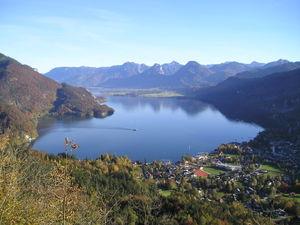
Le massif du Salzkammergut est un massif des Préalpes orientales septentrionales. Il s'élève en Autriche, au nord et à l'ouest de la région du Salzkammergut.
Le Salzkammergut est une région d'Autriche des Préalpes orientales septentrionales. C'est aujourd'hui une région touristique, réputée pour ses multiples lacs alpins, comprenant 54 communes encaissées entre les faubourgs de la ville de Salzbourg, la vallée de l'Almtal et le Grimming, la vallée de la Vöckla et le massif du Dachstein.